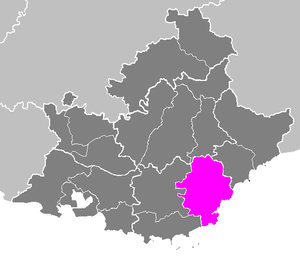
La Florièye est une rivière du Var en région Provence-Alpes-Côte d'Azur, et un affluent de l'Argens.
La Nartuby est une rivière française, qui coule dans le département du Var, en région Provence-Alpes-Côte d'Azur et qui est un affluent du fleuve l'Argens.